Hokkaido Former Aborigines Protection Act

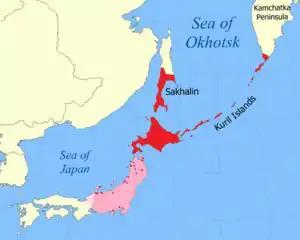
'Aynurmosir', the traditional land of the Ainu people

Under the pretense of alleviating Ainu poverty, the legislation created individual land grants and promoted the adoption of Japanese agricultural practices over hunting. The legislation has been criticized as a means by which the Imperial government forcibly confiscated Ainu lands and impeded traditional Ainu culture. The land allotted to Ainu farmers was generally of poorer quality than that received by Japanese settlers in Hokkaido.